Nahe Valley Railway

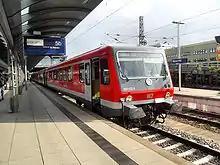
Regionalbahn service operated with class 628 DMU in Mainz Hauptbahnhof on its way to St. Wendel

The Saarbrücken–Türkismühle section has long had a dense service. After the line was electrified, services were mainly operated with Silberling carriages hauled by class 140 and 141 electric locomotives. North of Türkismühle class VT 95 (795) and VT 98 (798) railbuses were often used.